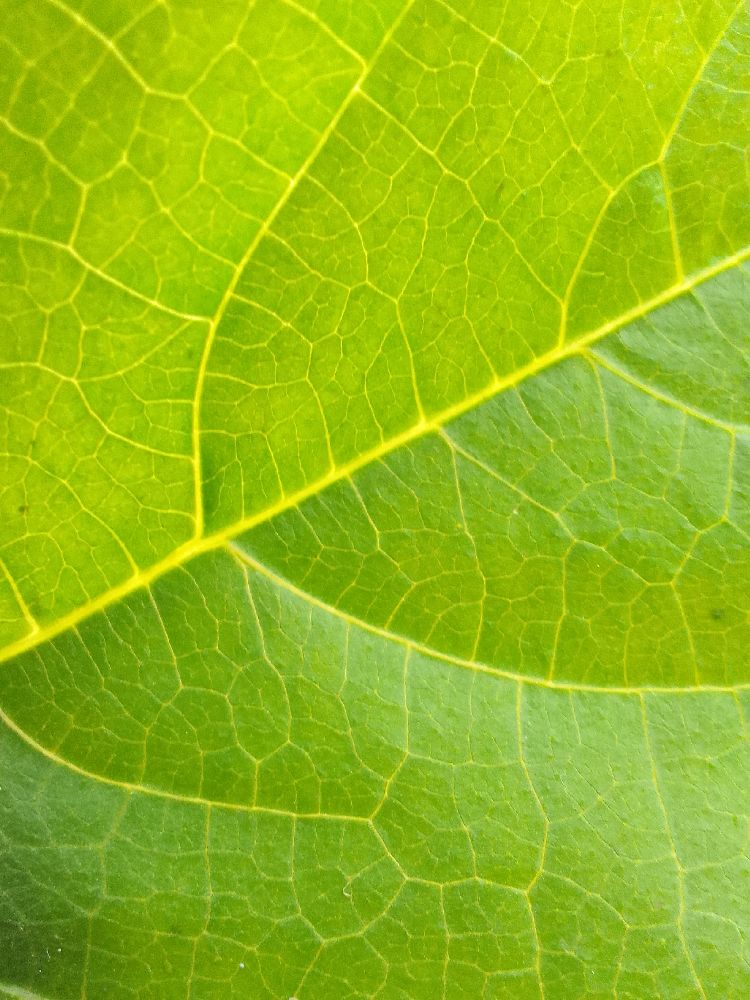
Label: healthy